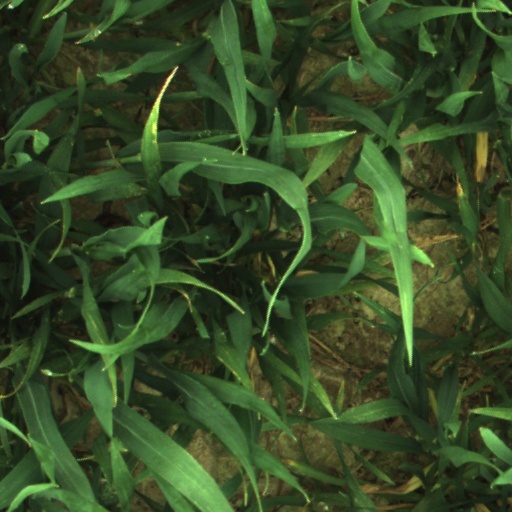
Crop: wheat